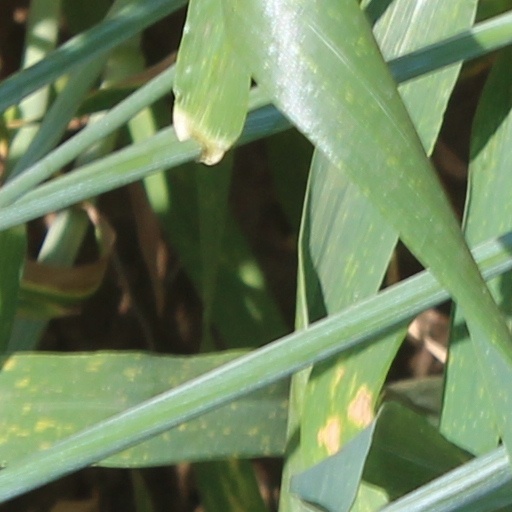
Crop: wheat